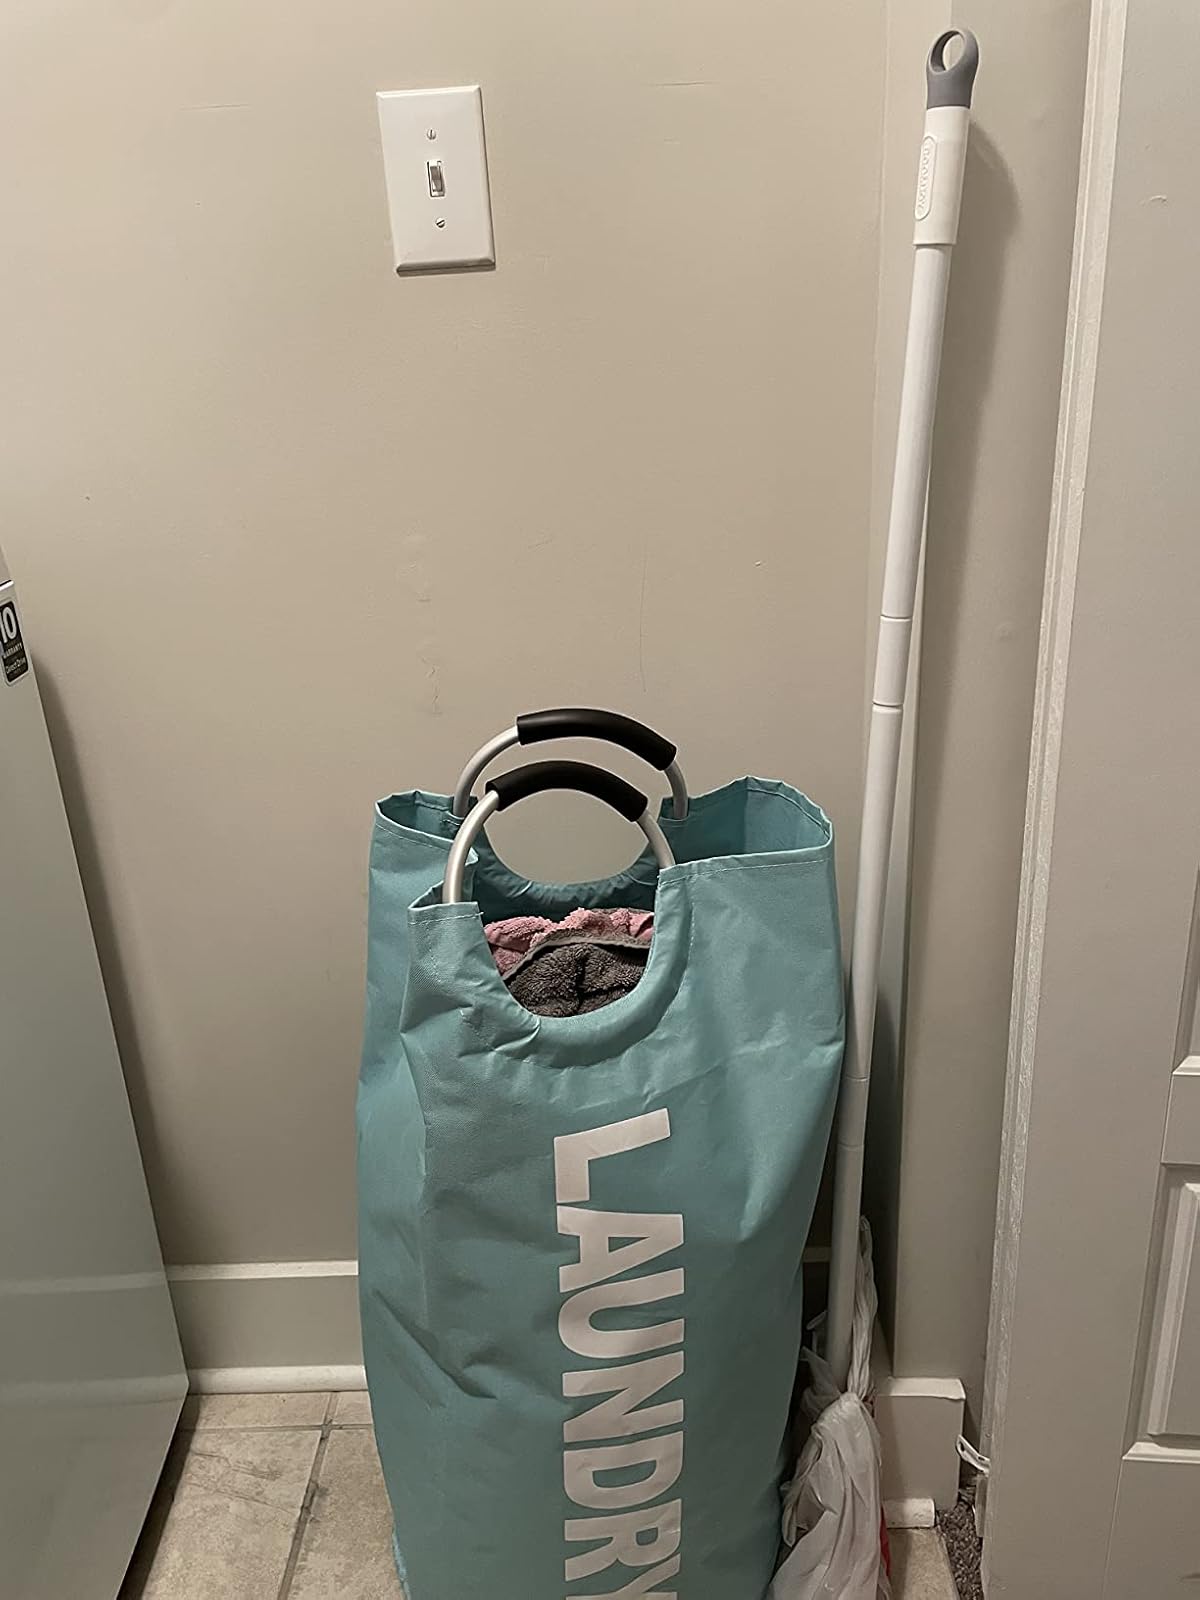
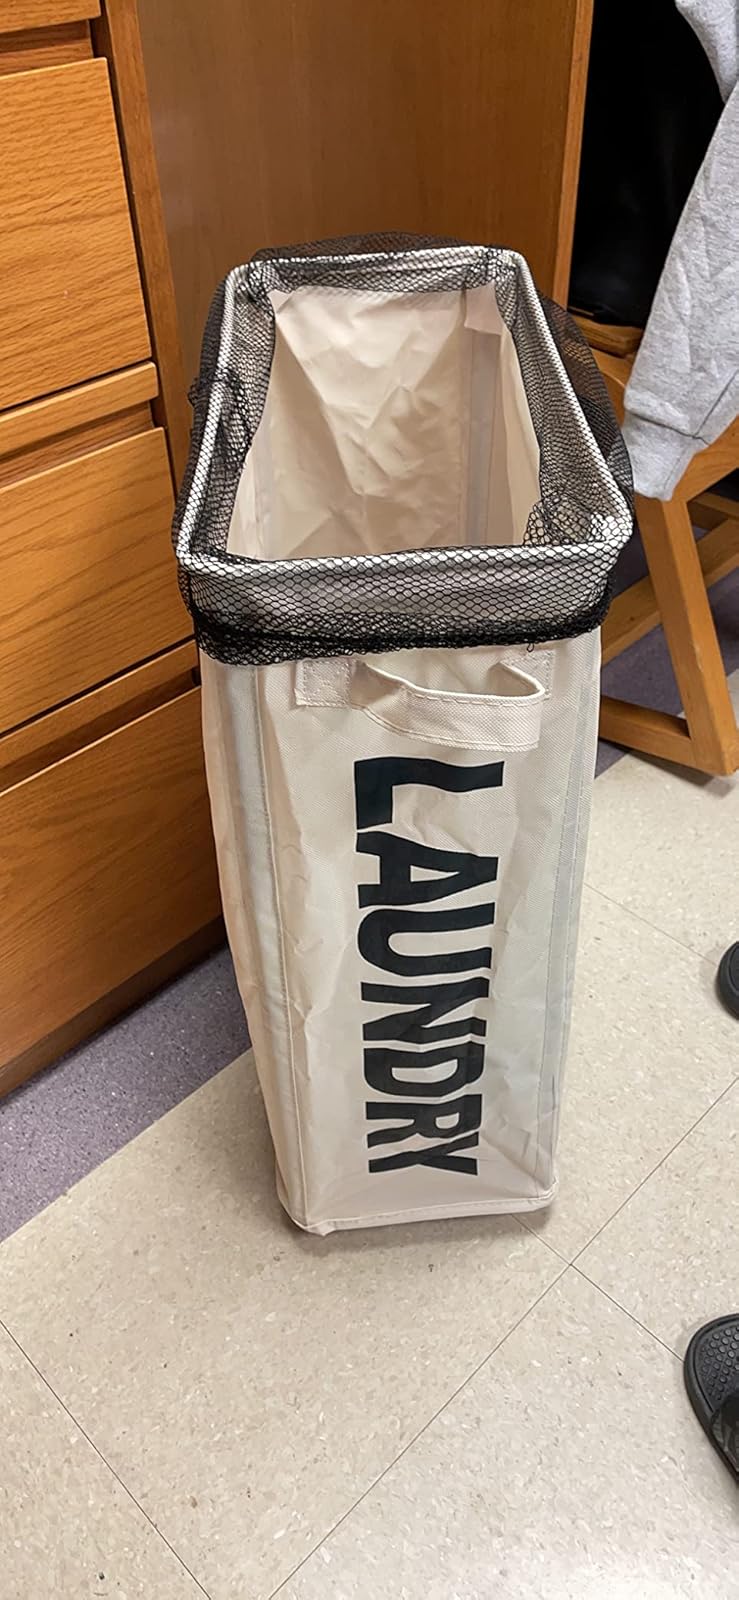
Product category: items_hamper
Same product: no